Madlax

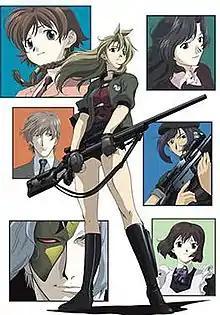
The central characters of the series

is a 26-episode Japanese anime television series produced in 2004 by the Bee Train animation studio. Kōichi Mashimo directed "Madlax" and the soundtrack was composed by Yuki Kajiura. The DVD version was released by ADV Films in North America and the United Kingdom and by Madman Entertainment in Australia and New Zealand.